Nintendo 64

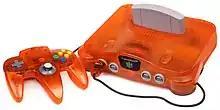
A Nintendo 64 console and controller in Fire-Orange color

After multiple attempts to develop a compact disc-based add-on for the Super NES, many in the industry expected Nintendo’s next console to follow Sony’s PlayStation in adopting the CD format. However, when the first Nintendo 64 prototypes debuted in November 1995, observers were surprised to find that the system once again used ROM cartridges.